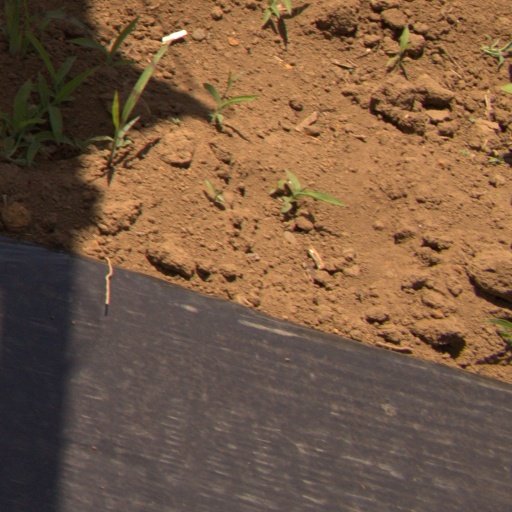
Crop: Jerusalem artichoke